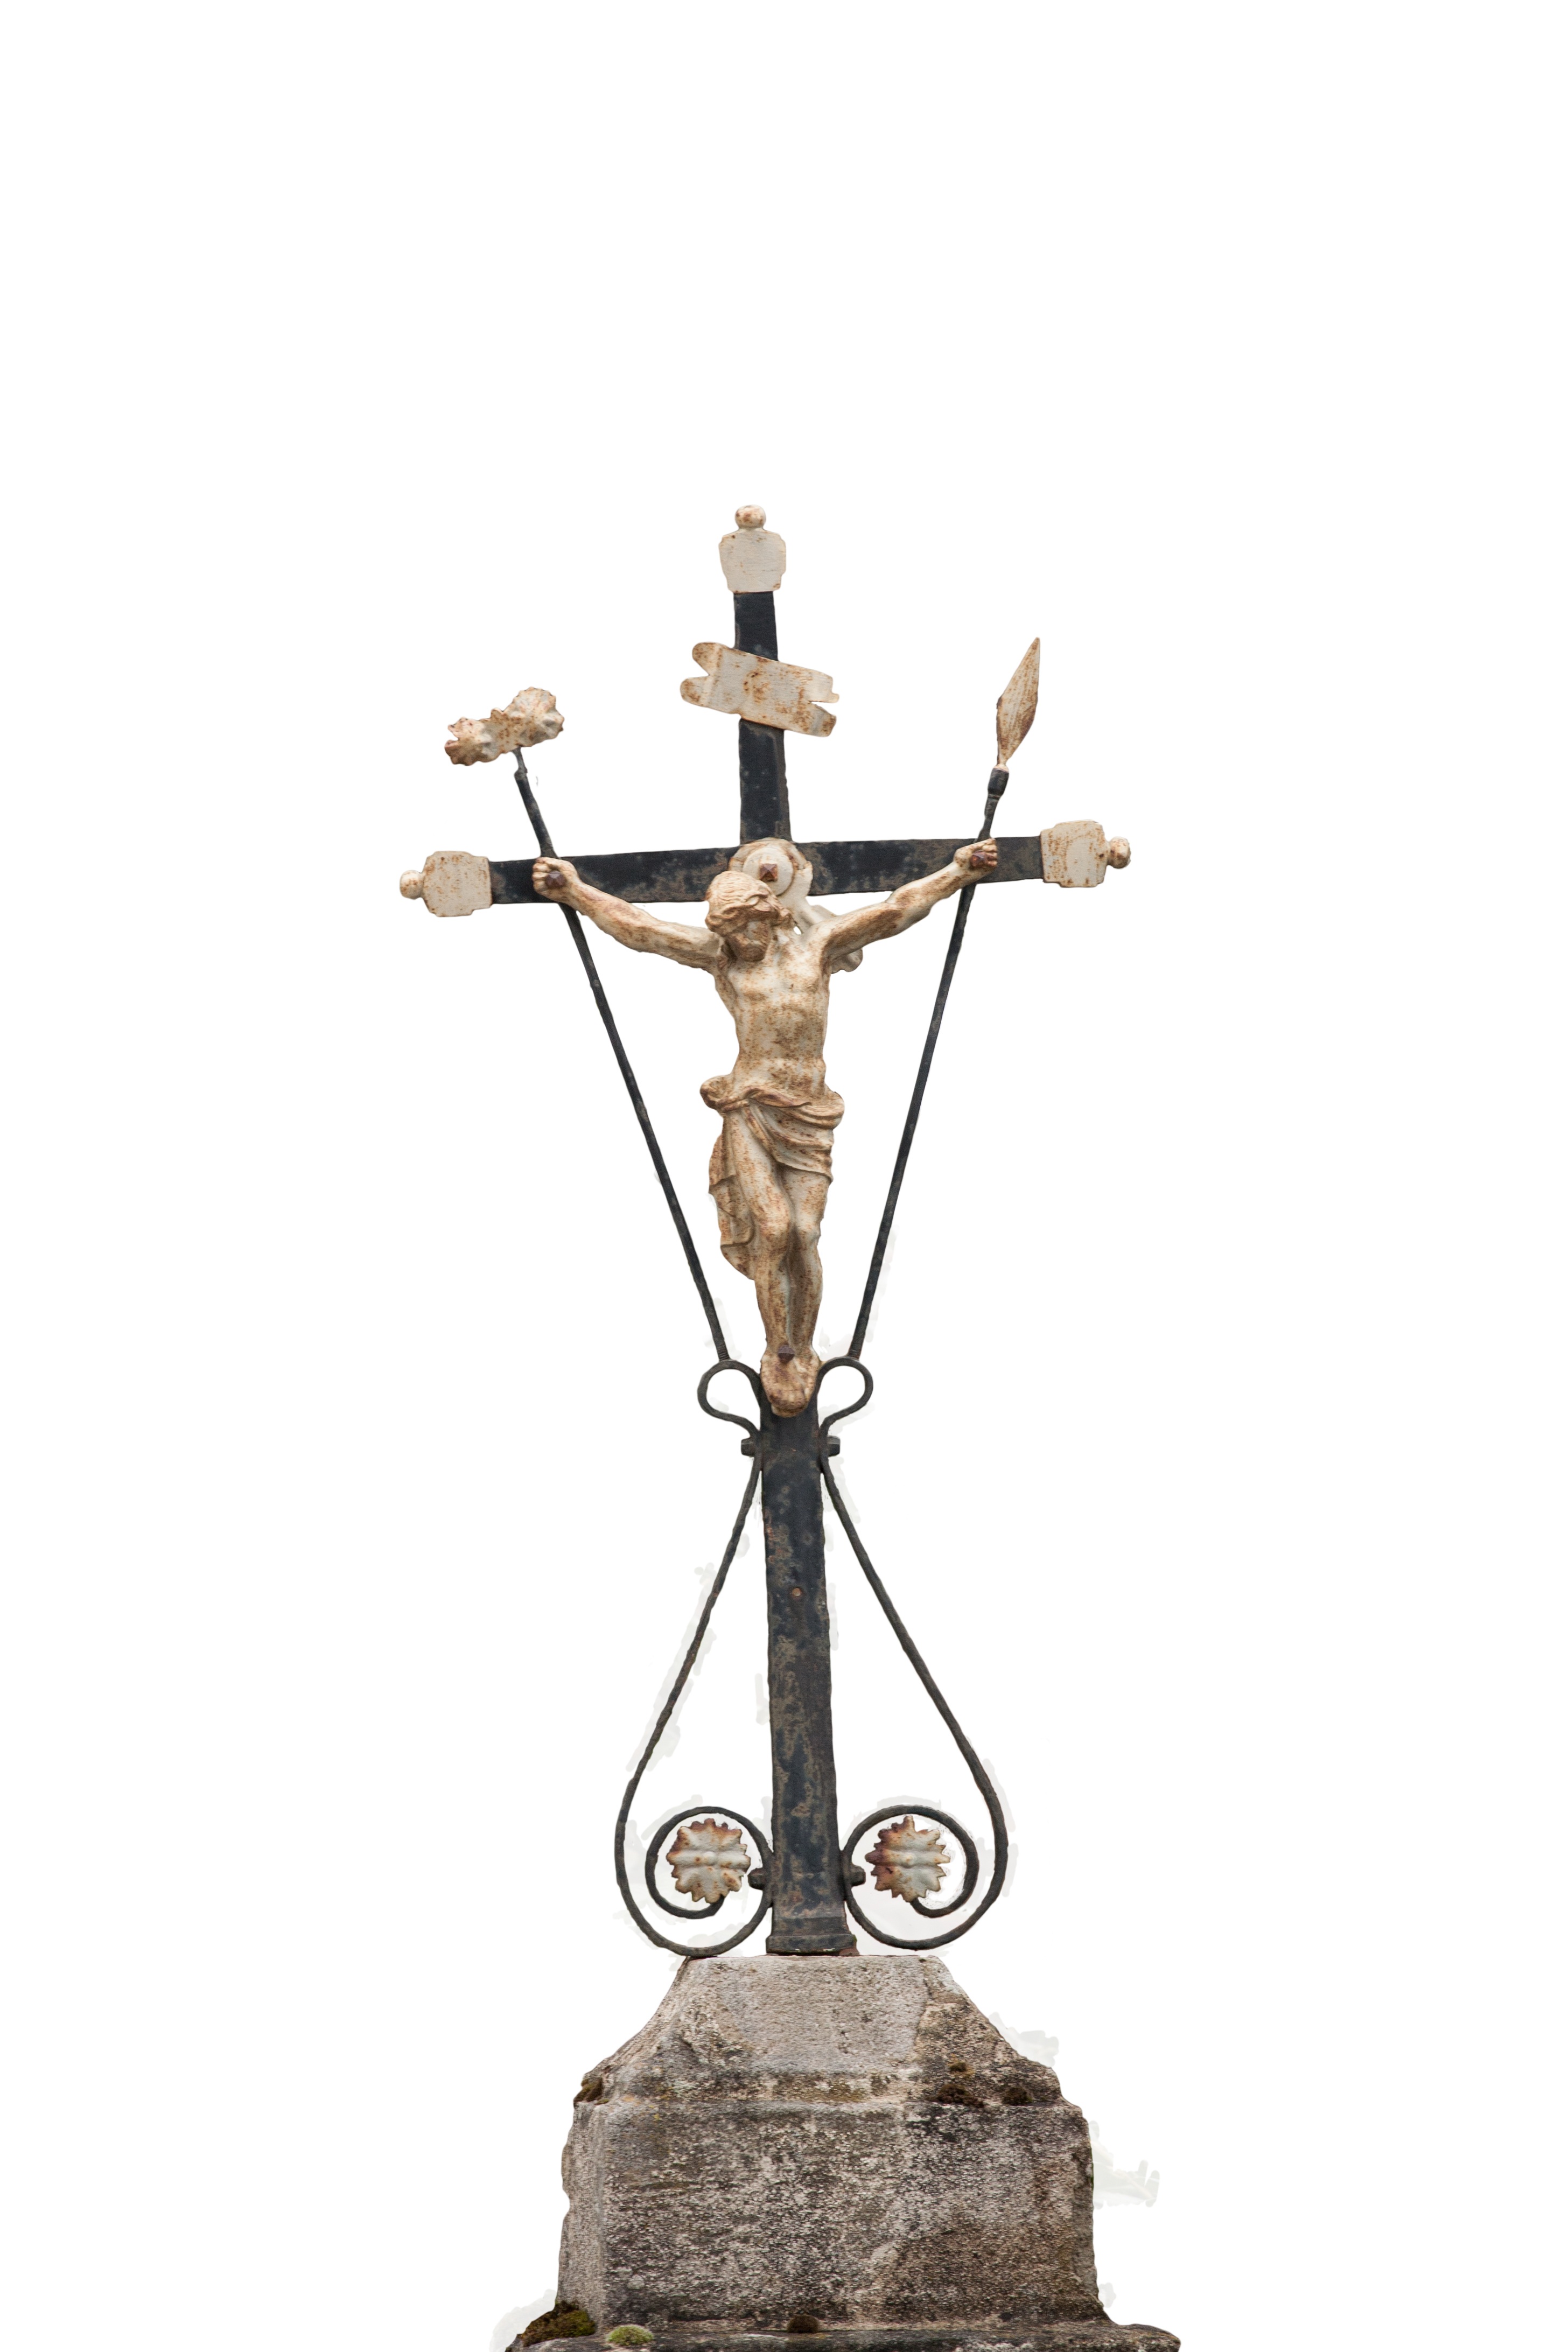
statue, symbol, cross, lighting, figure, brass, jesus, bronze, crucifixion, trophy, christi, candle holder